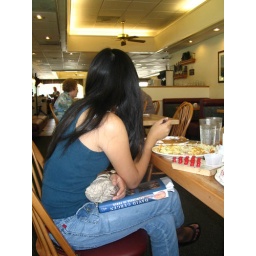
Another of Gloria's black faces - notice the gov book in her lap